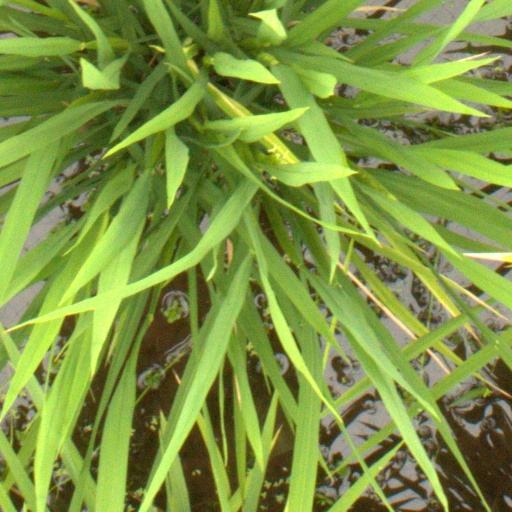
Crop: rice